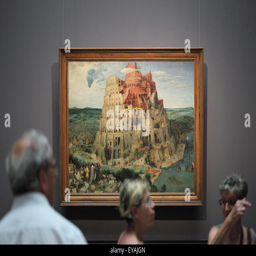
painting by person person displayed in